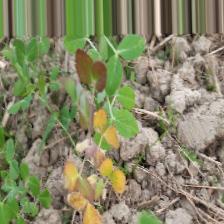
Label: Ascochyta blight